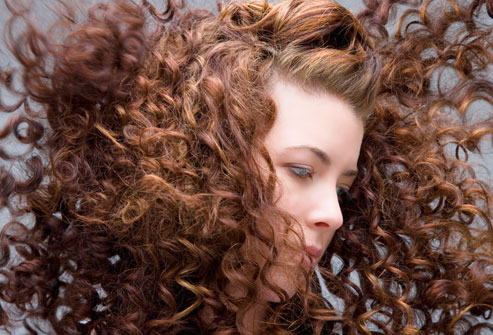
Gender: women